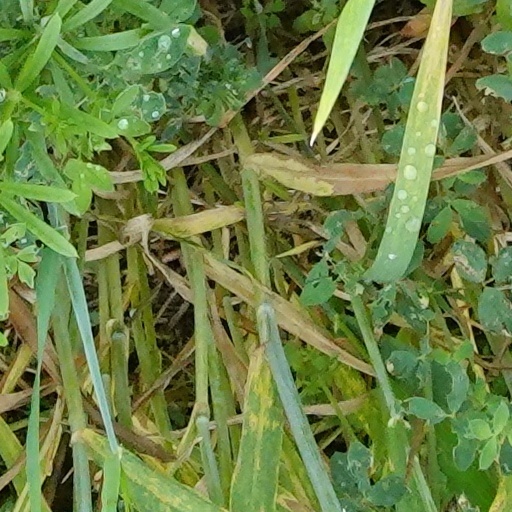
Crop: wheat